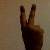
The image shows a hand gesture representing the number 2 in Indian Sign Language.